The Diamond from the Sky

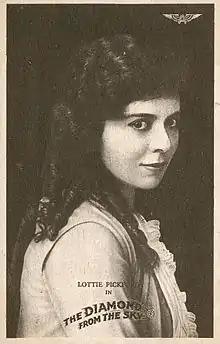
Movie poster

The Diamond from the Sky is a 1915 American silent adventure-film serial directed by Jacques Jaccard and William Desmond Taylor and starring Lottie Pickford, Irving Cummings, and William Russell.